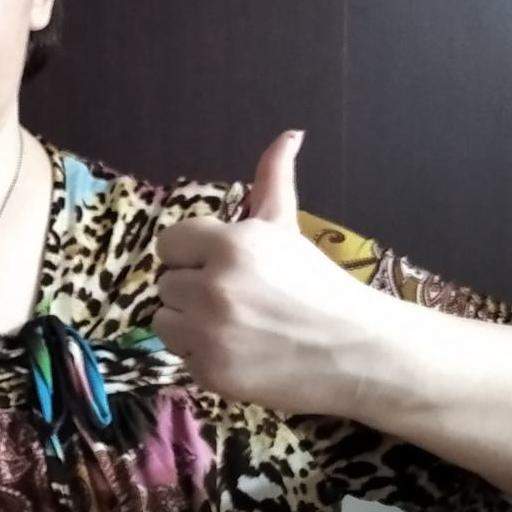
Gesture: like